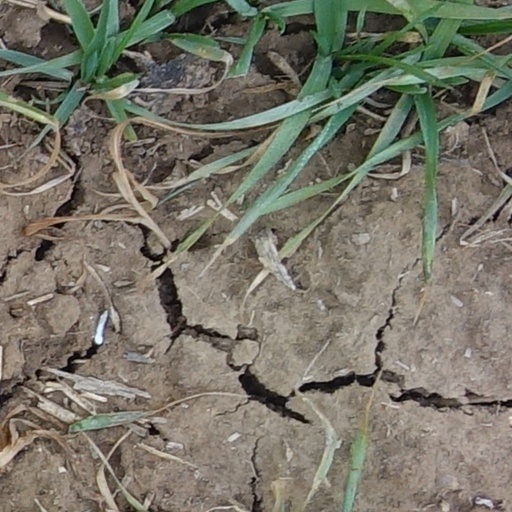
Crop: wheat